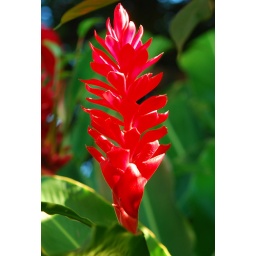
One of the many flowers in the backyard of the rental house